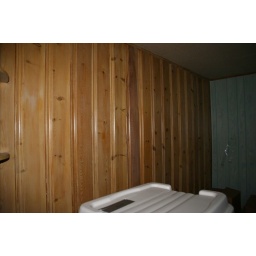
This is a wall in the basement bedroom